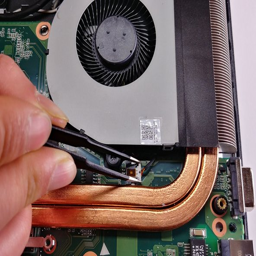
use a pair of blunt tweezers to gently push on the - pin connector .